Jan de Witte (bishop)

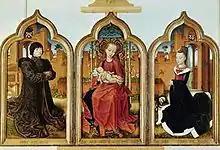
An anonymous 1473 Triptych of Jan de Witte and Maria Hoose, parents of bishop Jan de Witte, on either site of the Virgin Mary

Jan de Witte O.P. (1475–1540), also Joannes Albus in Latin and Juan de Witte Hoos or Juan de Ubite in some Spanish sources, was a Flemish renaissance humanist and Roman Catholic prelate who served as the first Bishop of Cuba (1518–1525).